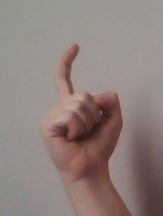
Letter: ra